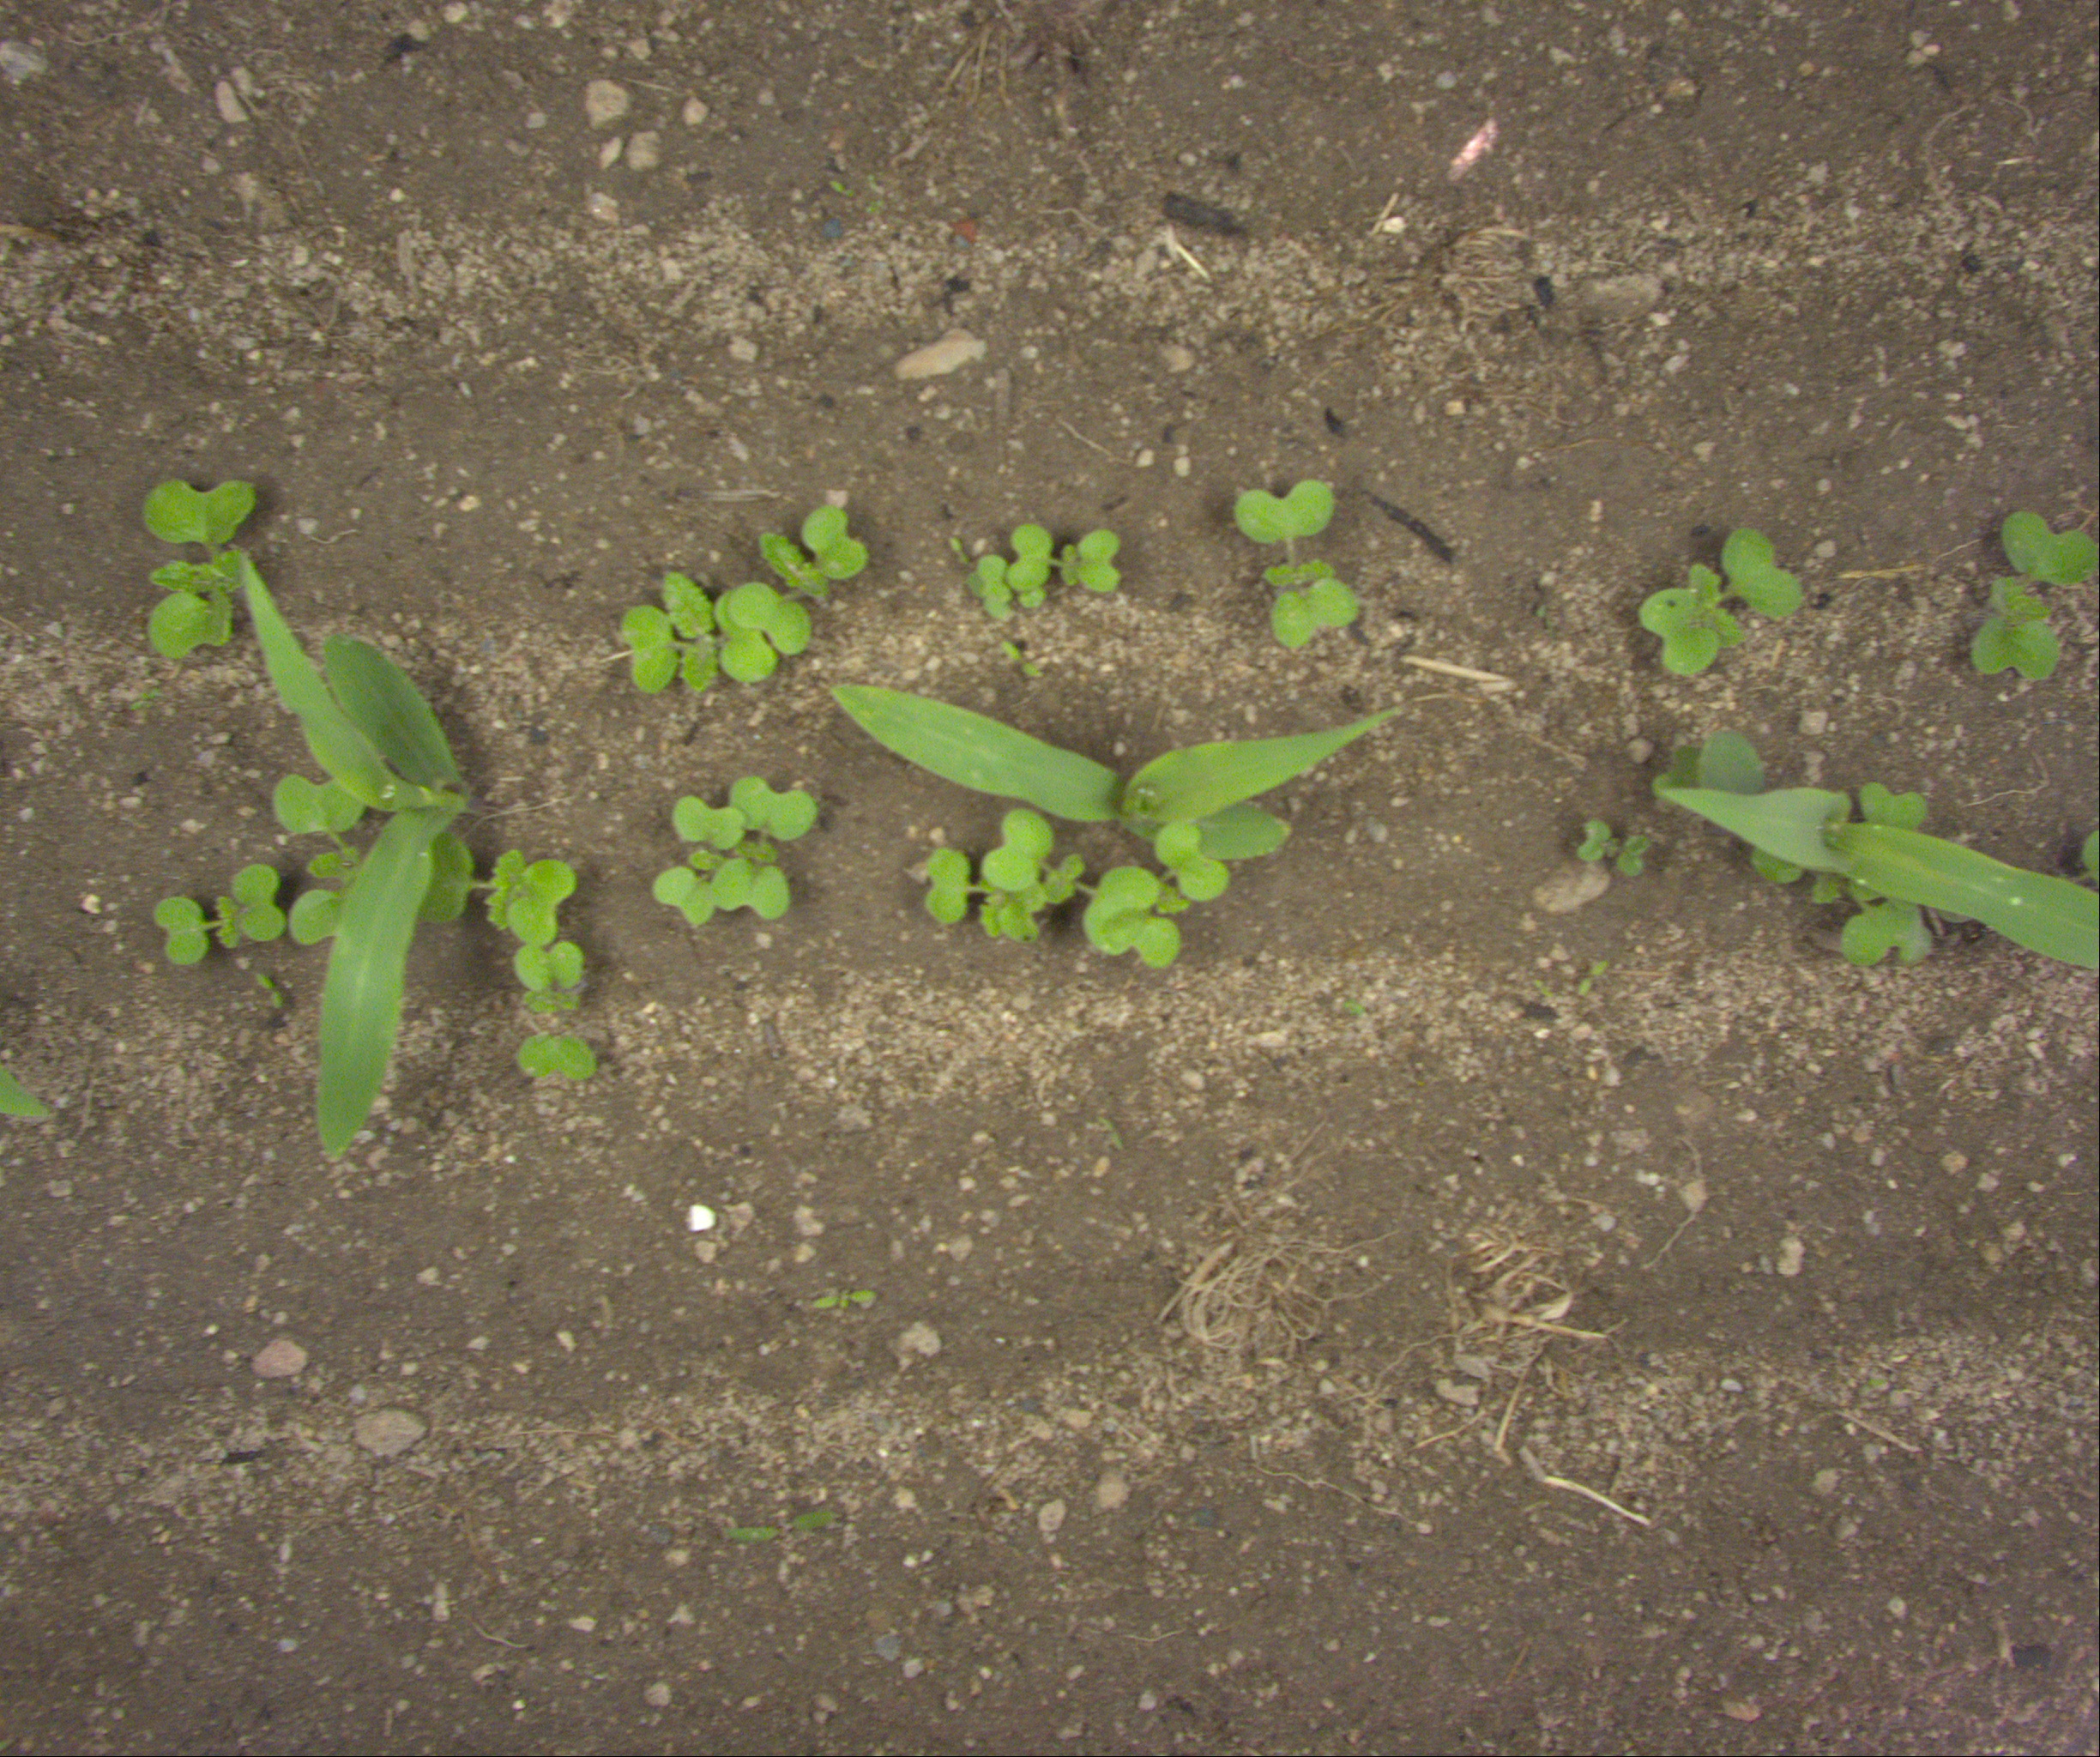
Crop: maize
Objects: maize, maize, maize, stem_maize, stem_maize, stem_maize